Motagaon

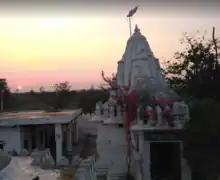
Ranchhod Ji Temple at sunset

Motagaon is well connected by roads and is connected to Banswara and Udaipur by SH–32 or Banswara-Udaipur Highway. Motagaon is also connected to Pratapgarh, Chittorgarh, Dungarpur and Madhya Pradesh by interlinked roads connecting it to highways.